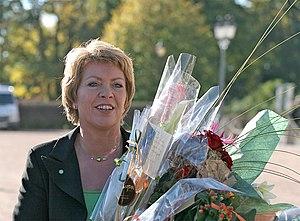
Åslaug Marie Haga est une femme politique norvégienne. Elle préside le parti du Centre ou Senterpartiet de 2003 à 2008 et de 2007 à 2008, la ministre du Pétrole et de l'Énergie du gouvernement du Ministre d’État Jens Stoltenberg.
Le Parti du centre est un parti politique norvégien agrarien et centriste fondé en 1920. Créé originellement en tant qu’aile politique d’une organisation agrarienne, il rompit rapidement les liens avec cette dernière. Jusqu’en 1959, il porta le nom de Parti des paysans.